Panic of 1837

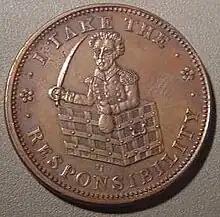
Hard times token, late 1830s; privately minted, used in place of the one-cent coin during currency shortage; inscription reads "I Take the Responsibility", showing Andrew Jackson holding a drawn sword and a coin bag emerging from a strongbox.

Virtually the whole nation felt the effects of the panic. Connecticut, New Jersey, and Delaware reported the greatest stress in their mercantile districts. In 1837, Vermont's business and credit systems took a hard blow. Vermont had a period of alleviation in 1838 but was hit hard again in 1839–1840. New Hampshire did not feel the effects of the panic as much as its neighbors did. It had no permanent debt in 1838 and had little economic stress the following years. New Hampshire's greatest hardship was the circulation of fractional coins in the state.